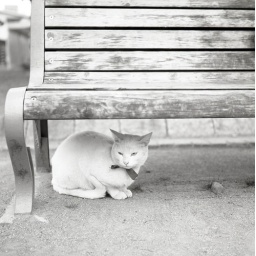
a white cat in the square